Peter and Wendy

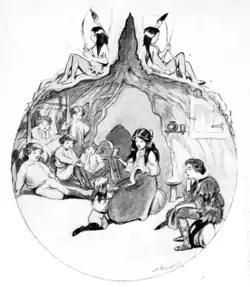
Wendy Darling by Oliver Herford, "The Peter Pan Alphabet", Charles Scribner's Sons, New York, 1907.

The Lost Boys are a group of boys "who fall out of their prams when the nurse is looking the other way and if they are not claimed in seven days, they are sent far away to the Neverland". Peter Pan is their captain. There are no "lost girls" because, as Peter explains, girls are far too clever to fall out of their prams. In the novel (but not the original play), it is stated that Peter "thins them out" when they start to grow up. This is never fully explained, but it is implied that he either kills or banishes them. At the end of the story, the Darlings adopt them and they gradually lose their ability to fly and their memories of Peter and the Neverland.